Nose piercing

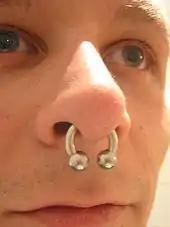
Large-gauge septum piercing

In Americas, nose piercing can be dated through pre-Columbian and colonial times throughout North and South America. Numerous status ceremonies are carved into the North Temple of the Great Ballcourt at Chichin Itza. One of these ceremonies is a nose piercing ritual that is illustrated on the North Temple vault. Rather than depicting sacrifice, the common theme of the temple's carvings, the central figure is shown aiming what most likely is a bone awl to pierce the figure's nose. The ritual of the nostril piercing signified the elevated status of this figure. His place in society is symbolized by his nose piercing. Similarly, nose piercing signified elevated status in Colonial Highland Maya. The two prominent lords, Ajpop and the Ajpop K'ama, of the K'iche were pierced through the nose at the pinnacle of an elaborate ceremony. Similar to a crowning of a king, the nose piercing was to show their newfound leadership of the K'iche.